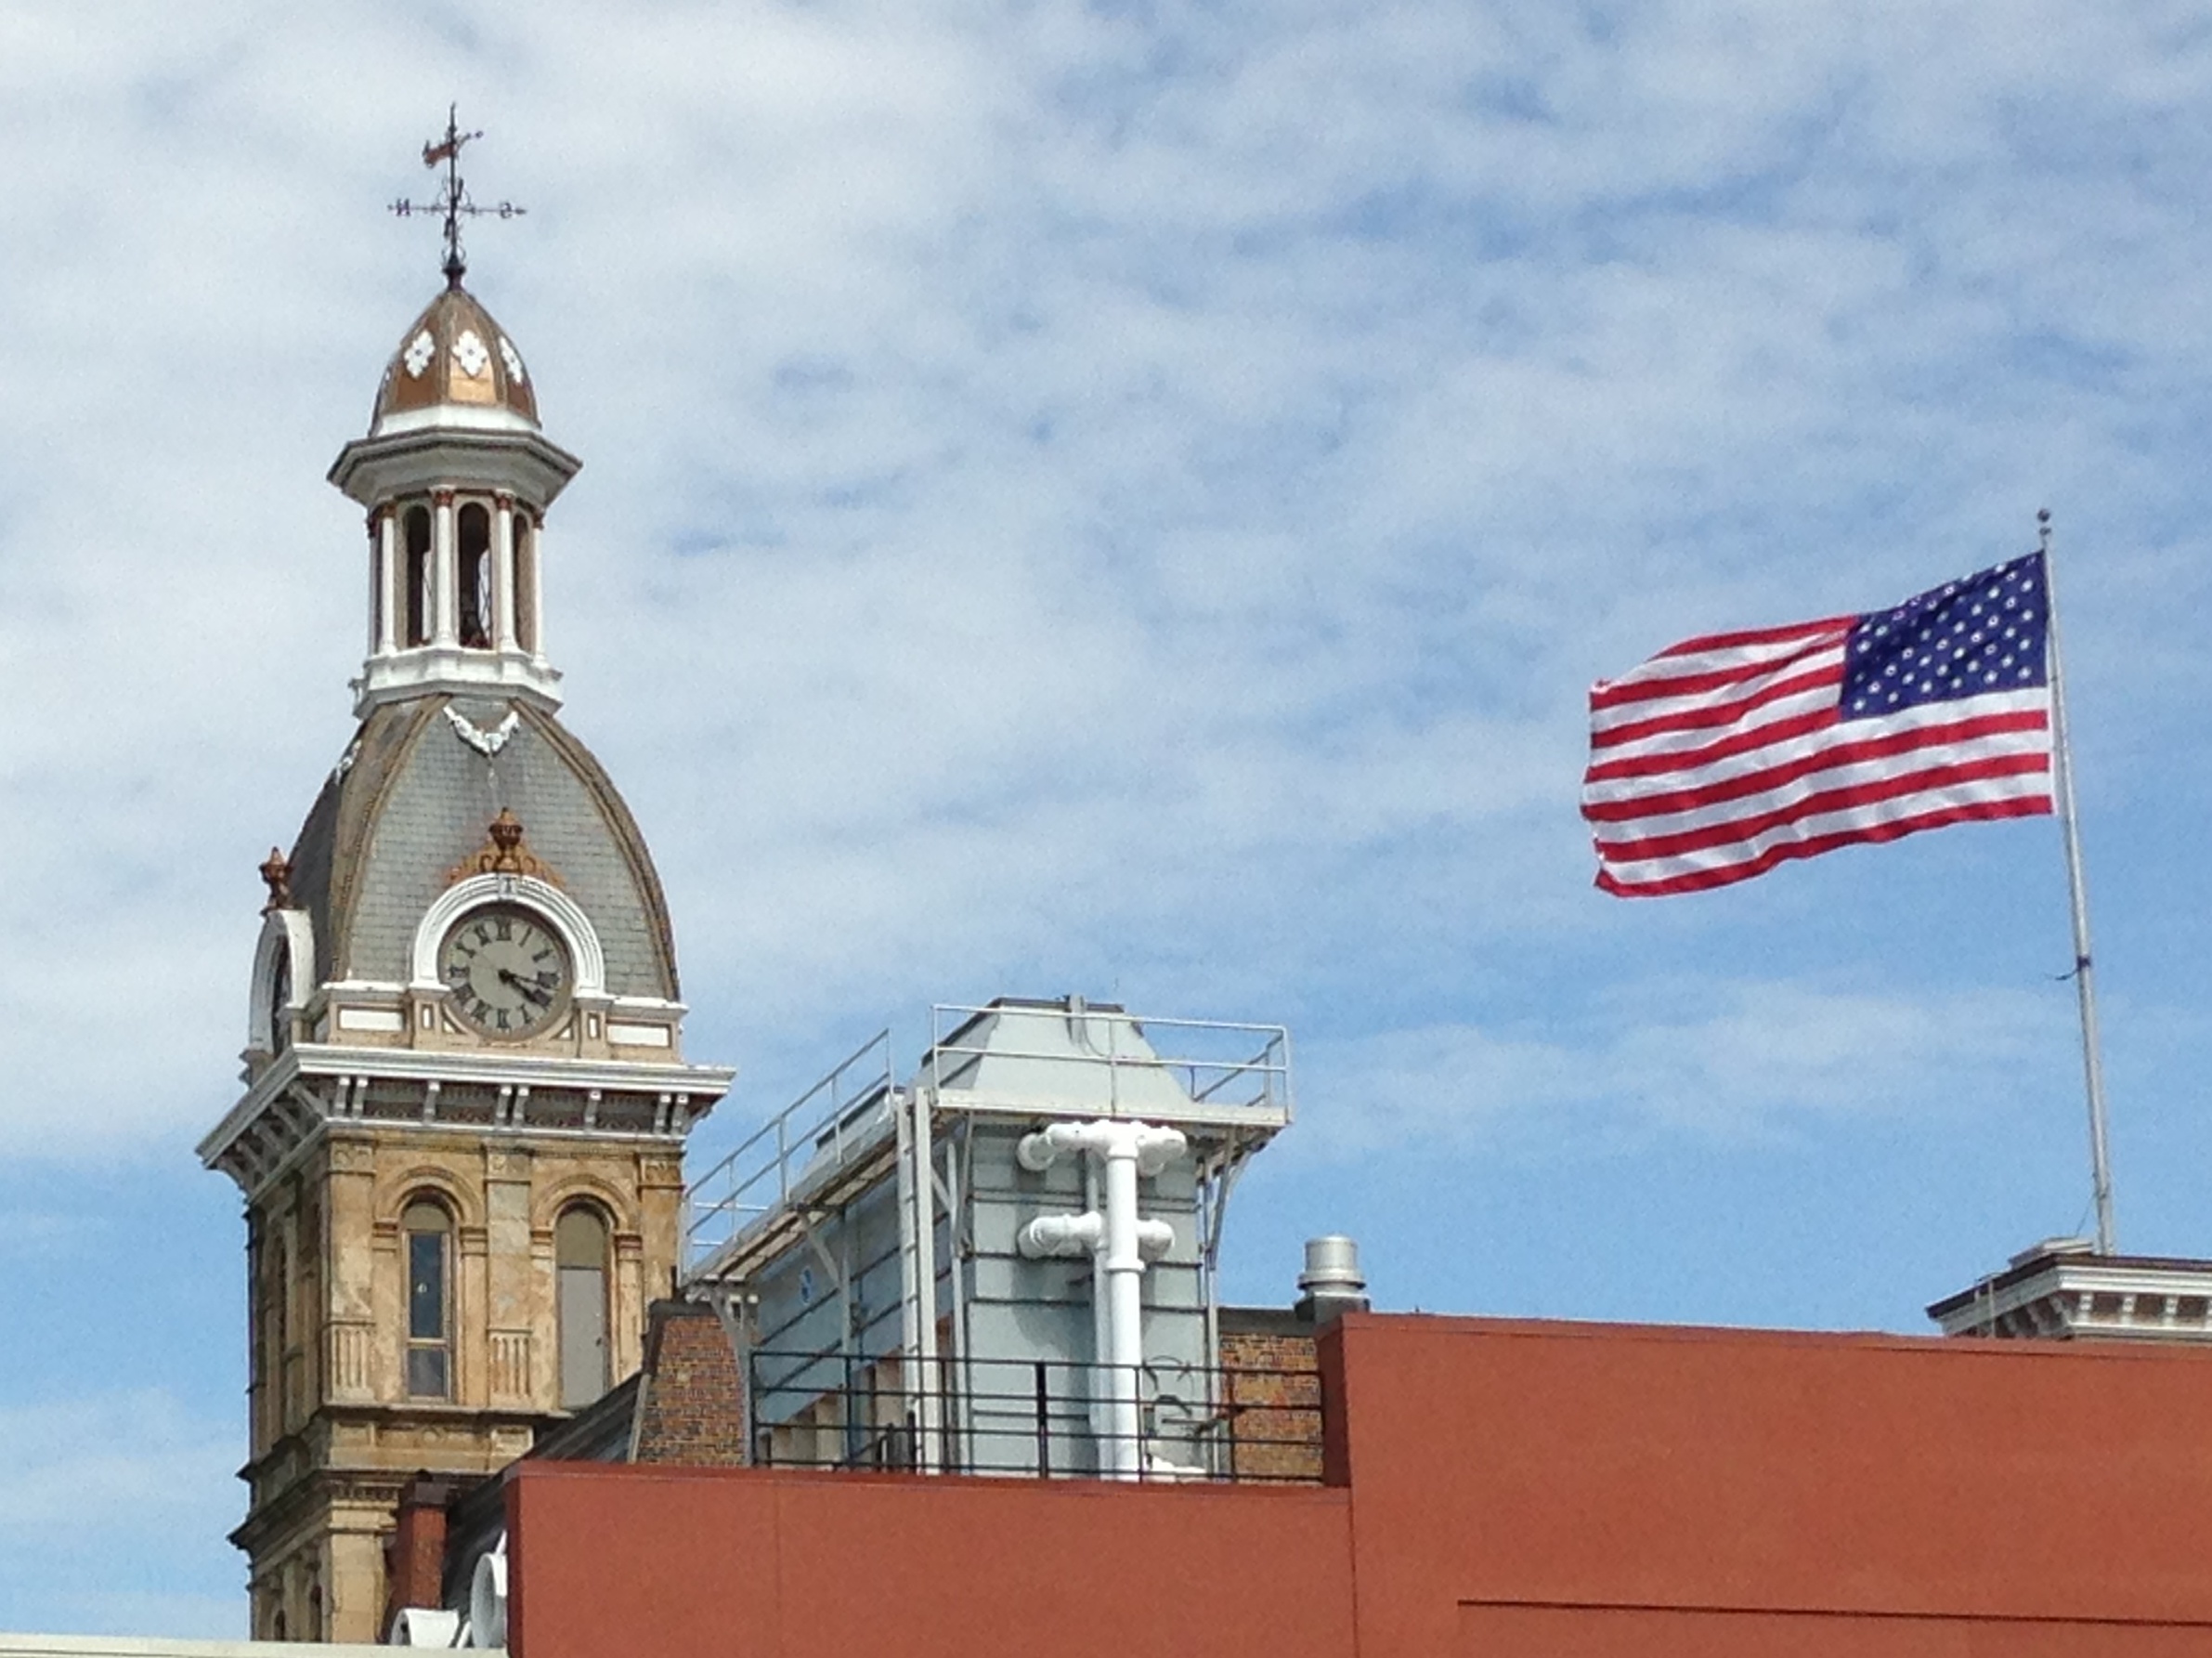
tower, landmark, bell tower, steeple, raildog